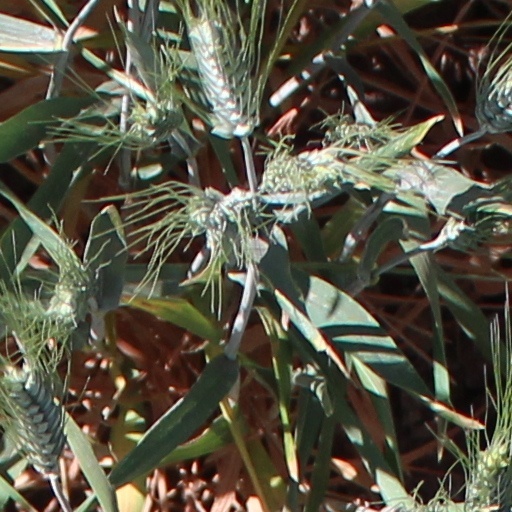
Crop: wheat